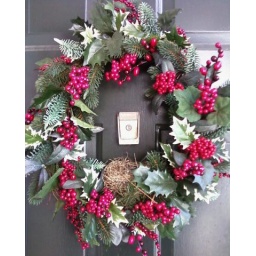
A bird built a nest in the wreath on my apartment door. No sign of eggs yet.